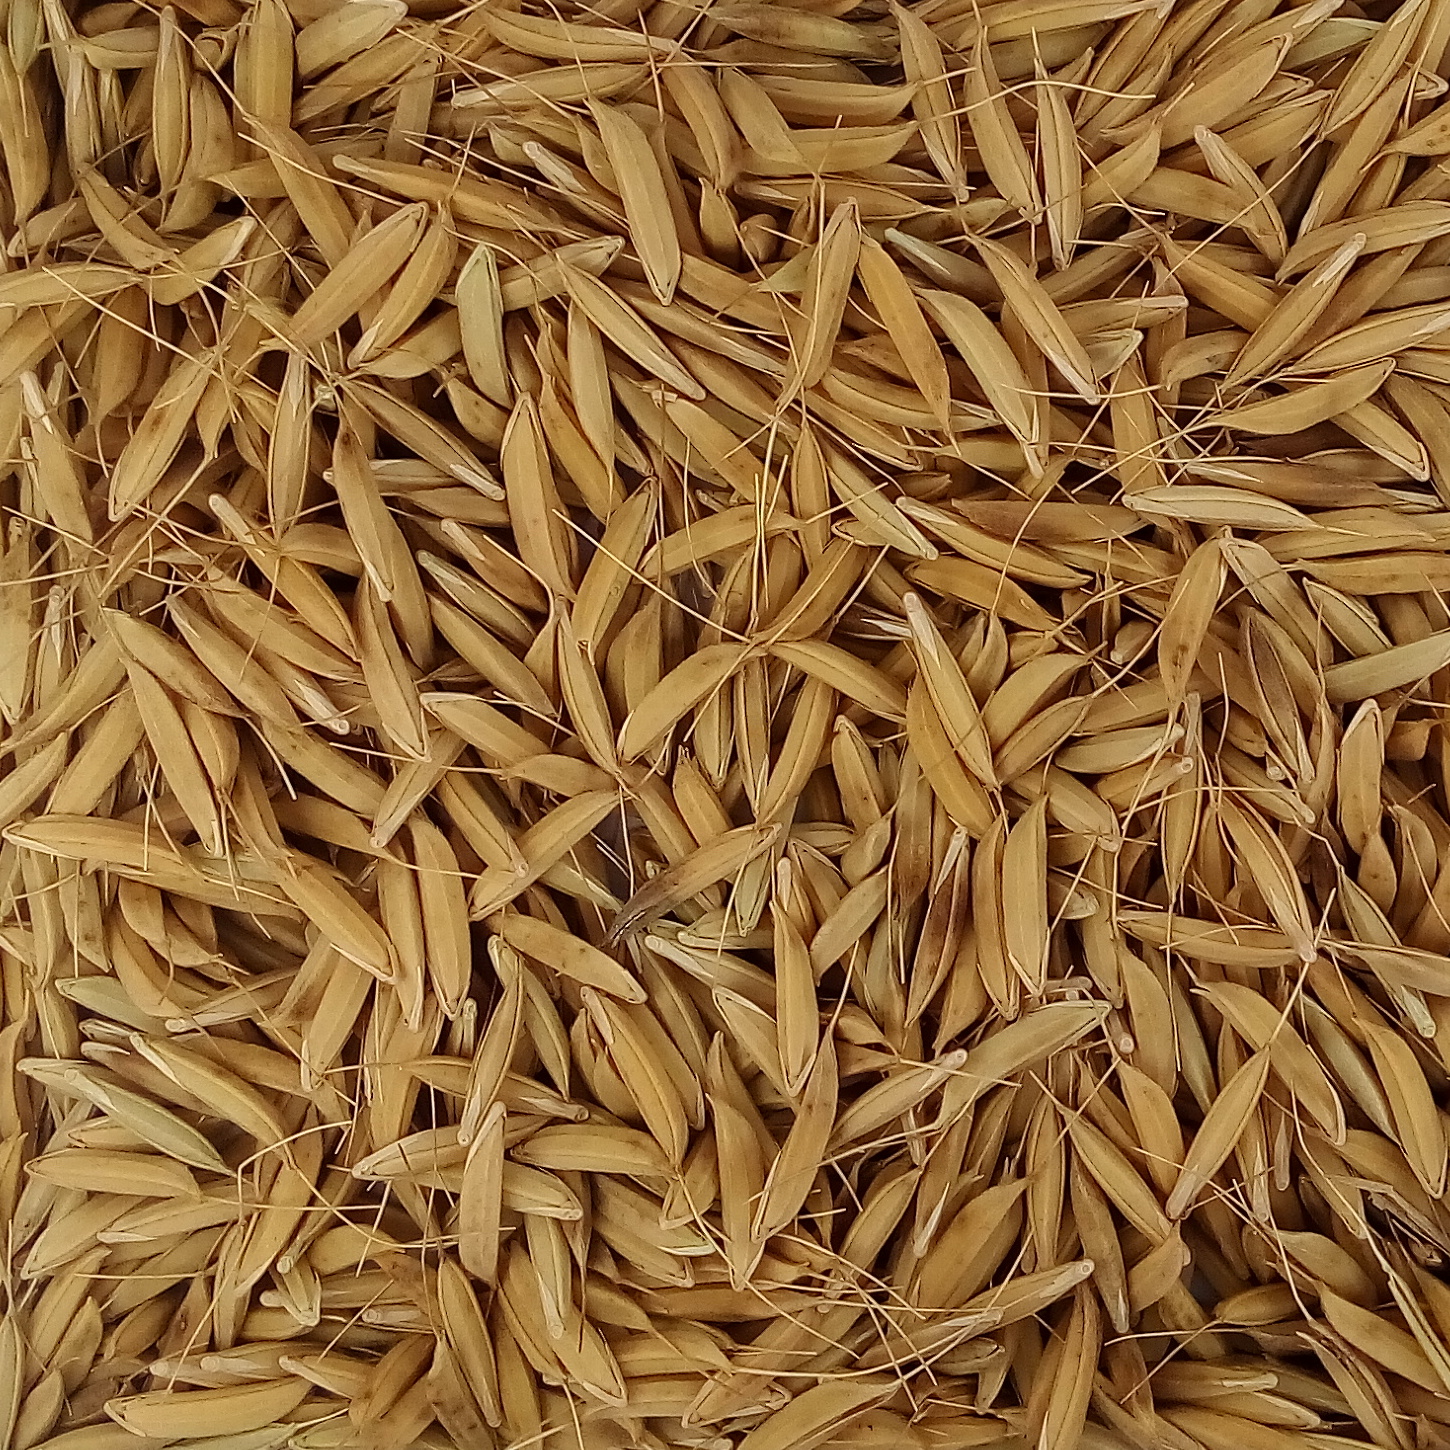
Rice seed variety: CSR_30